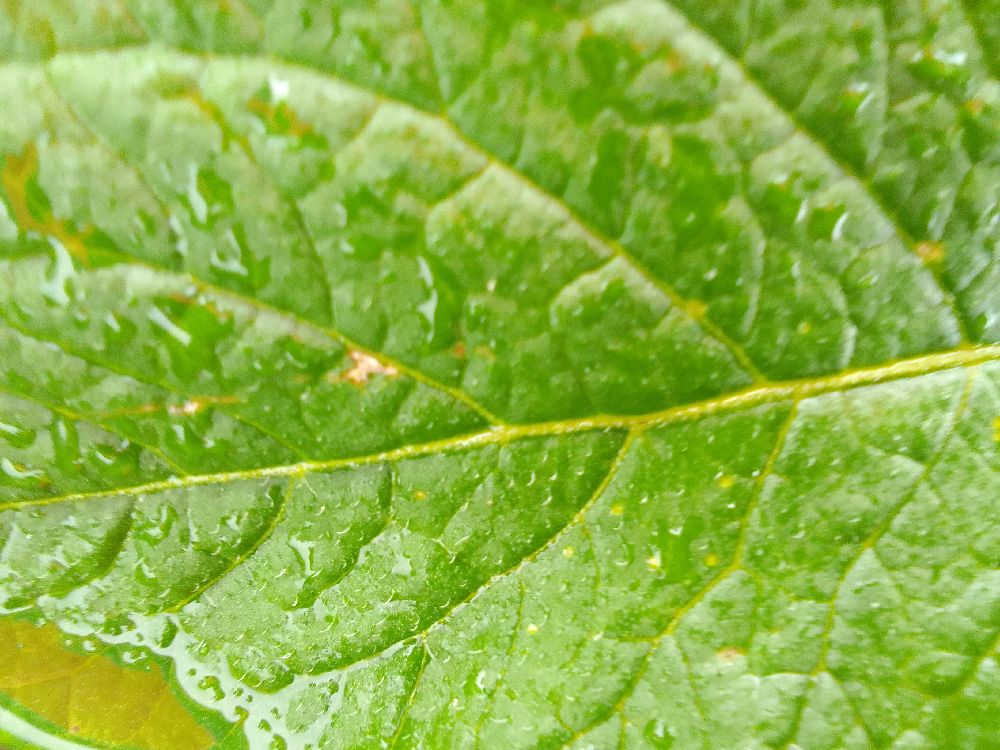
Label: Healthy